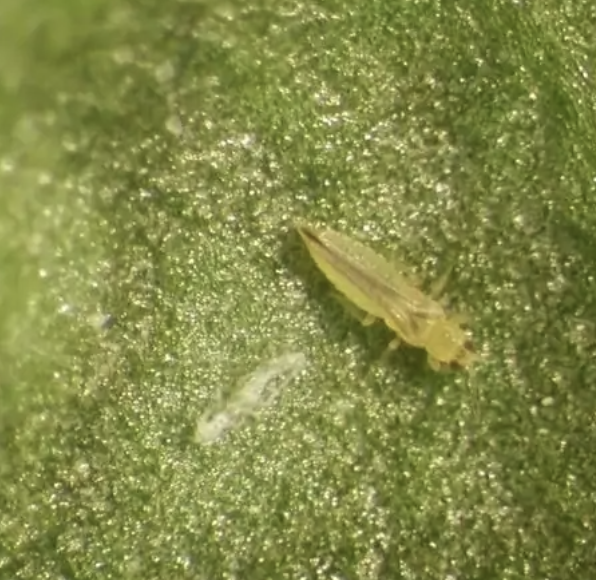
Label: thrips_disease